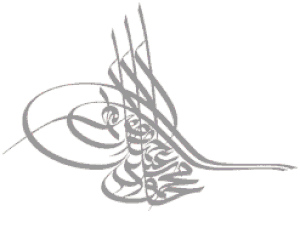
L’art est une activité, le produit de cette activité ou l'idée que l'on s'en fait s'adresse délibérément aux sens, aux émotions, aux intuitions et à l'intellect. On peut affirmer que l'art est le propre de l'humain ou de toute autre conscience, en tant que découlant d'une intention, et que cette activité n'a pas de fonction pratique définie. On considère le terme « art » par opposition à la nature « conçue comme puissance produisant sans réflexion », et à la science « conçue comme pure connaissance indépendante des applications ».
Les noms de personnes en arabe sont composés de plusieurs parties, dont l'ordre n'est pas systématiquement conservé, et dont certaines peuvent être omises.
Les styles calligraphiques arabes se sont développés dès les premiers temps de l'islam, avec la diffusion des livres de tous types dans l'aire géographique de dar al-islam.